Uzbek alphabet

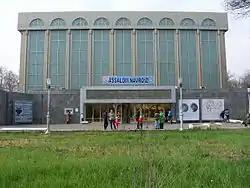
A Nowruz sign in front of the State Art Museum of Uzbekistan written using an ʻokina-like symbol

When the Uzbek language is written using the Latin script, the letters Oʻ (Cyrillic Ў) and Gʻ (Cyrillic Ғ) are properly rendered using the character , which is also known as the ʻokina. However, since this character is absent from most keyboard layouts (except for the Hawaiian keyboard in Windows 8, or above, computers) and many fonts, most Uzbek websites – including some operated by the Uzbek government – use either or to represent these letters.